Basel

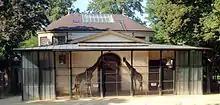
The Antelope House at Zoo Basel

Basel is also host to an array of buildings by internationally renowned architects. These include the Beyeler Foundation by Renzo Piano, or the Vitra complex in nearby Weil am Rhein, composed of buildings by architects such as Zaha Hadid (fire station), Frank Gehry (Design Museum), Álvaro Siza Vieira (factory building), and Tadao Ando (conference centre). Basel also features buildings by Mario Botta (Jean Tinguely Museum and Bank of International settlements) and Herzog & de Meuron (whose architectural practice is in Basel, and who are best known as the architects of Tate Modern in London and the Bird's Nest in Beijing, the Olympia stadium, which was designed for use throughout the 2008 Summer Olympics and Paralympics). The city received the Wakker Prize in 1996.